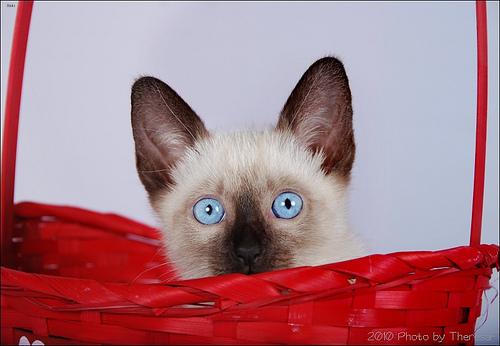
Breed: Siamese